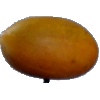
Label: Cucumber Ripe 2